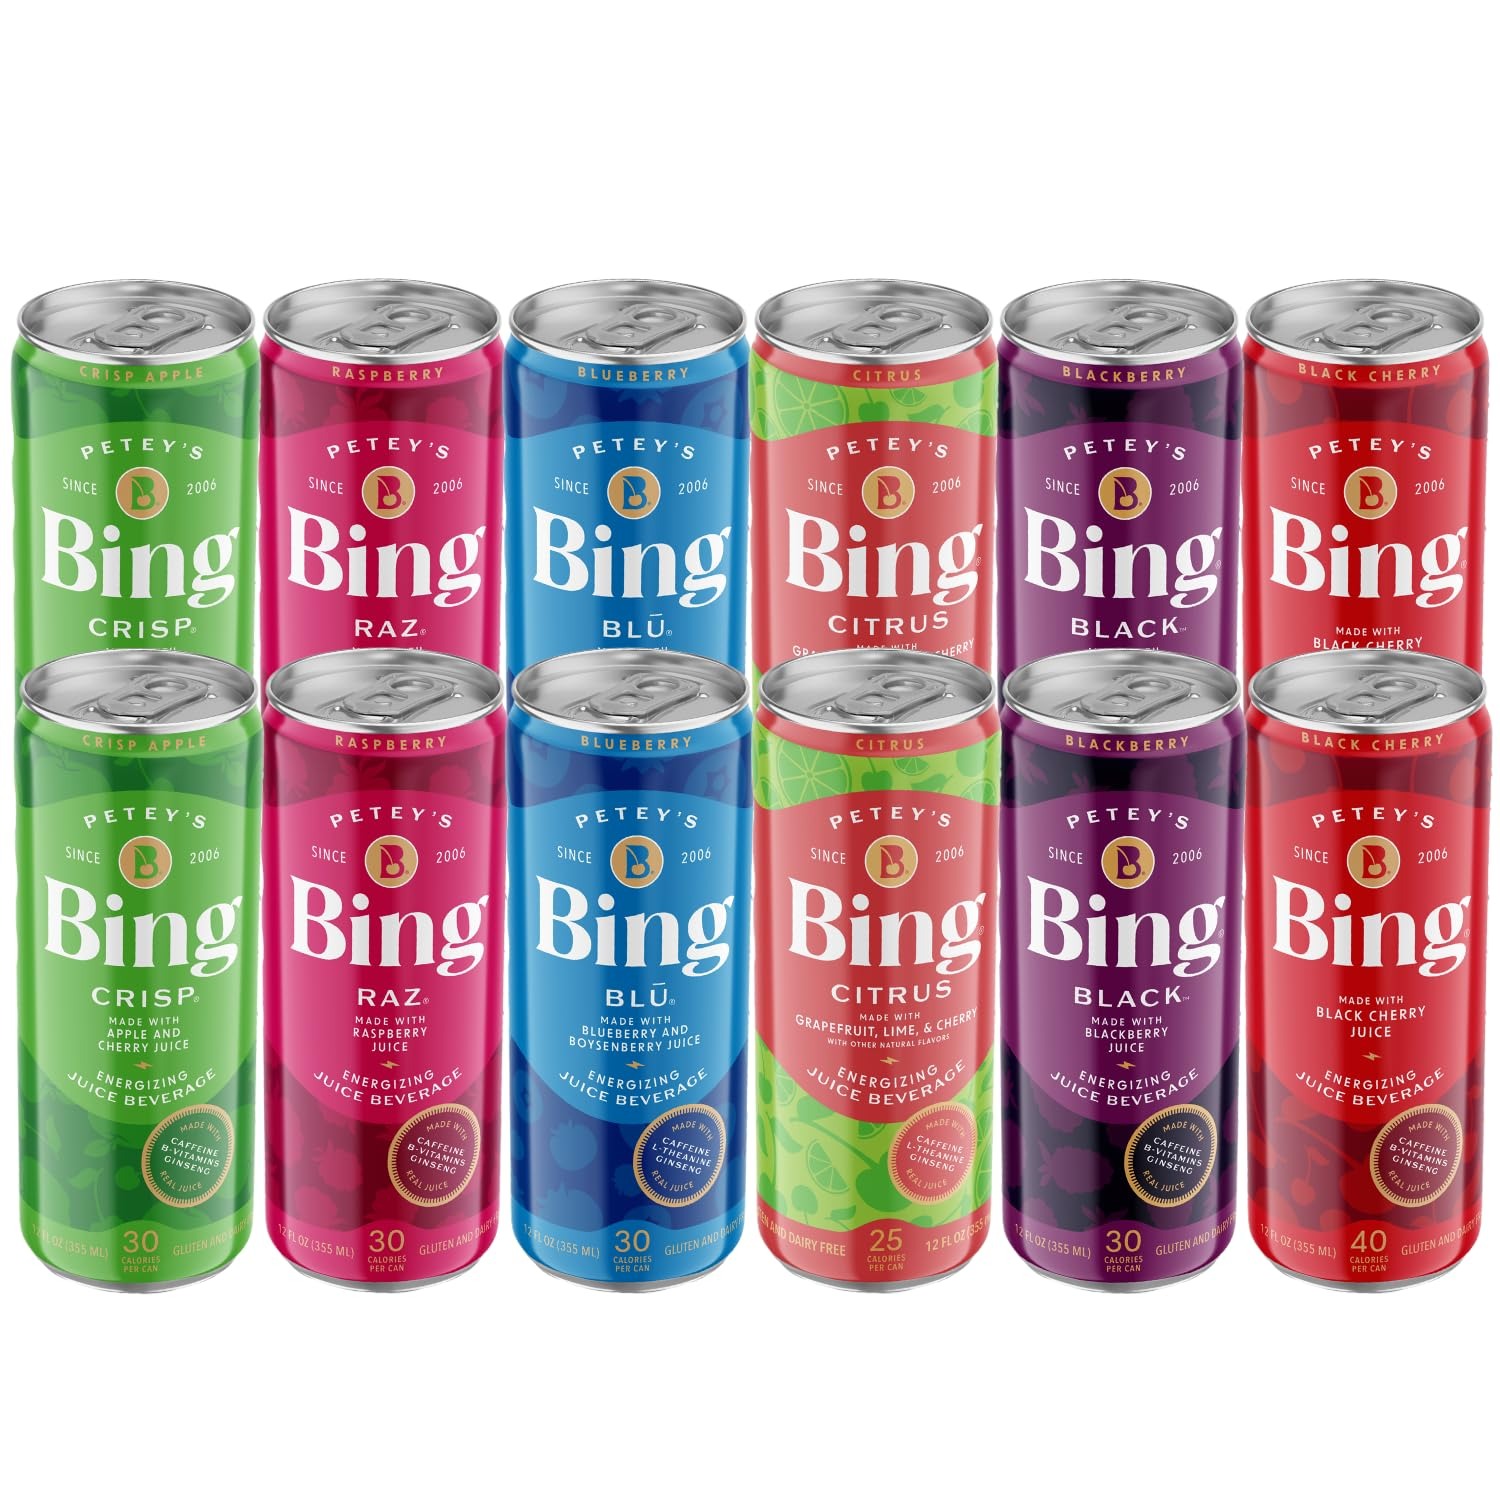
Item Name: Bing Beverage Variety Pack, 12 Fl. Oz (Pack of 12)
Bullet Point: 12 Pack Variety Mix of Bing Cherry, Bing Black, Bing Crisp, Bing Raz, Bing Blu, and Bing Citrus
Product Description: Bing Variety Sample Pack - Enjoy two 12 oz cans of every flavor! Original Bing Cherry, Bing Black (Blackberry), Bing Raz (Raspberry), Bing Crisp (Apple& Cherry), Bing Blu (Blueberry), and Bing Citrus (Graperfruit, Lime & Cherry). Bing Beverage Company's refreshing, low-calorie drinks made with real fruit juices, relevant functionality (B-vitamins, Ginseng and L-Theanine) and just the right amount caffeine. Bing is lightly-carbonated, moderately-caffeinated and highly-delicious! With 5 B-Vitamins and only 25-40 calories per 12-ounce serving, BING strikes the perfect balance between taste and being true to a health-conscious lifestyle. Reach for a BING anytime you want a quick pick-me-up you don’t have to feel guilty about. At the office, on the water, or just kickin’ around the house, BING makes any occasion just a little more fun!
Value: 144.0
Unit: Fl Oz

Price: 27.95